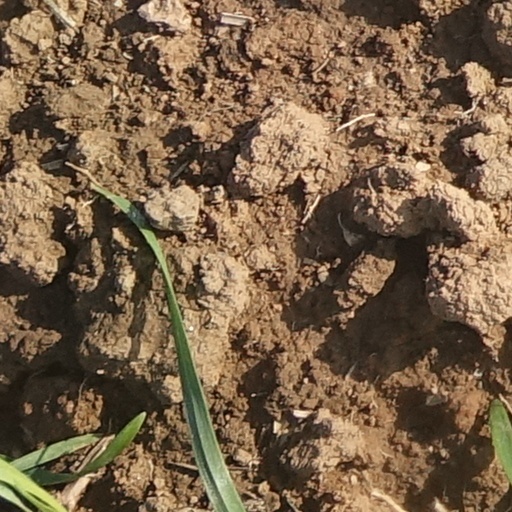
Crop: wheat